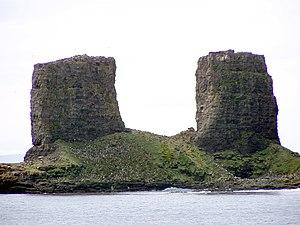
Lundi 1er septembre 2008, 6h30, arrivé à l’arche des Kerguelen, Il fait 1,9° et la température de la mer est de 2,8°
Port-Christmas est un site naturel et historique des Kerguelen, à la pointe septentrionale de l'île principale, sur la côte est de la péninsule Loranchet. Il occupe le fond de la baie de l'Oiseau, le premier abri à se présenter aux navigateurs abordant l'archipel par le nord, facilement identifiable par la présence à l'entrée d'une arche naturelle aujourd'hui effondrée, l'arche des Kerguelen.
L'arche des Kerguelen est une ancienne arche naturelle désormais effondrée — entre 1908 et 1913 — des Terres australes et antarctiques françaises. Elle est située sur le littoral de la pointe sud de la baie de l'Oiseau abritant Port-Christmas au nord de la péninsule Loranchet sur Grande Terre, l'île principale de l'archipel des Kerguelen. Structure naturelle parmi les plus connues du district, ses deux piliers subsistants figurent sur de nombreux timbres postaux paysagers des TAAF.